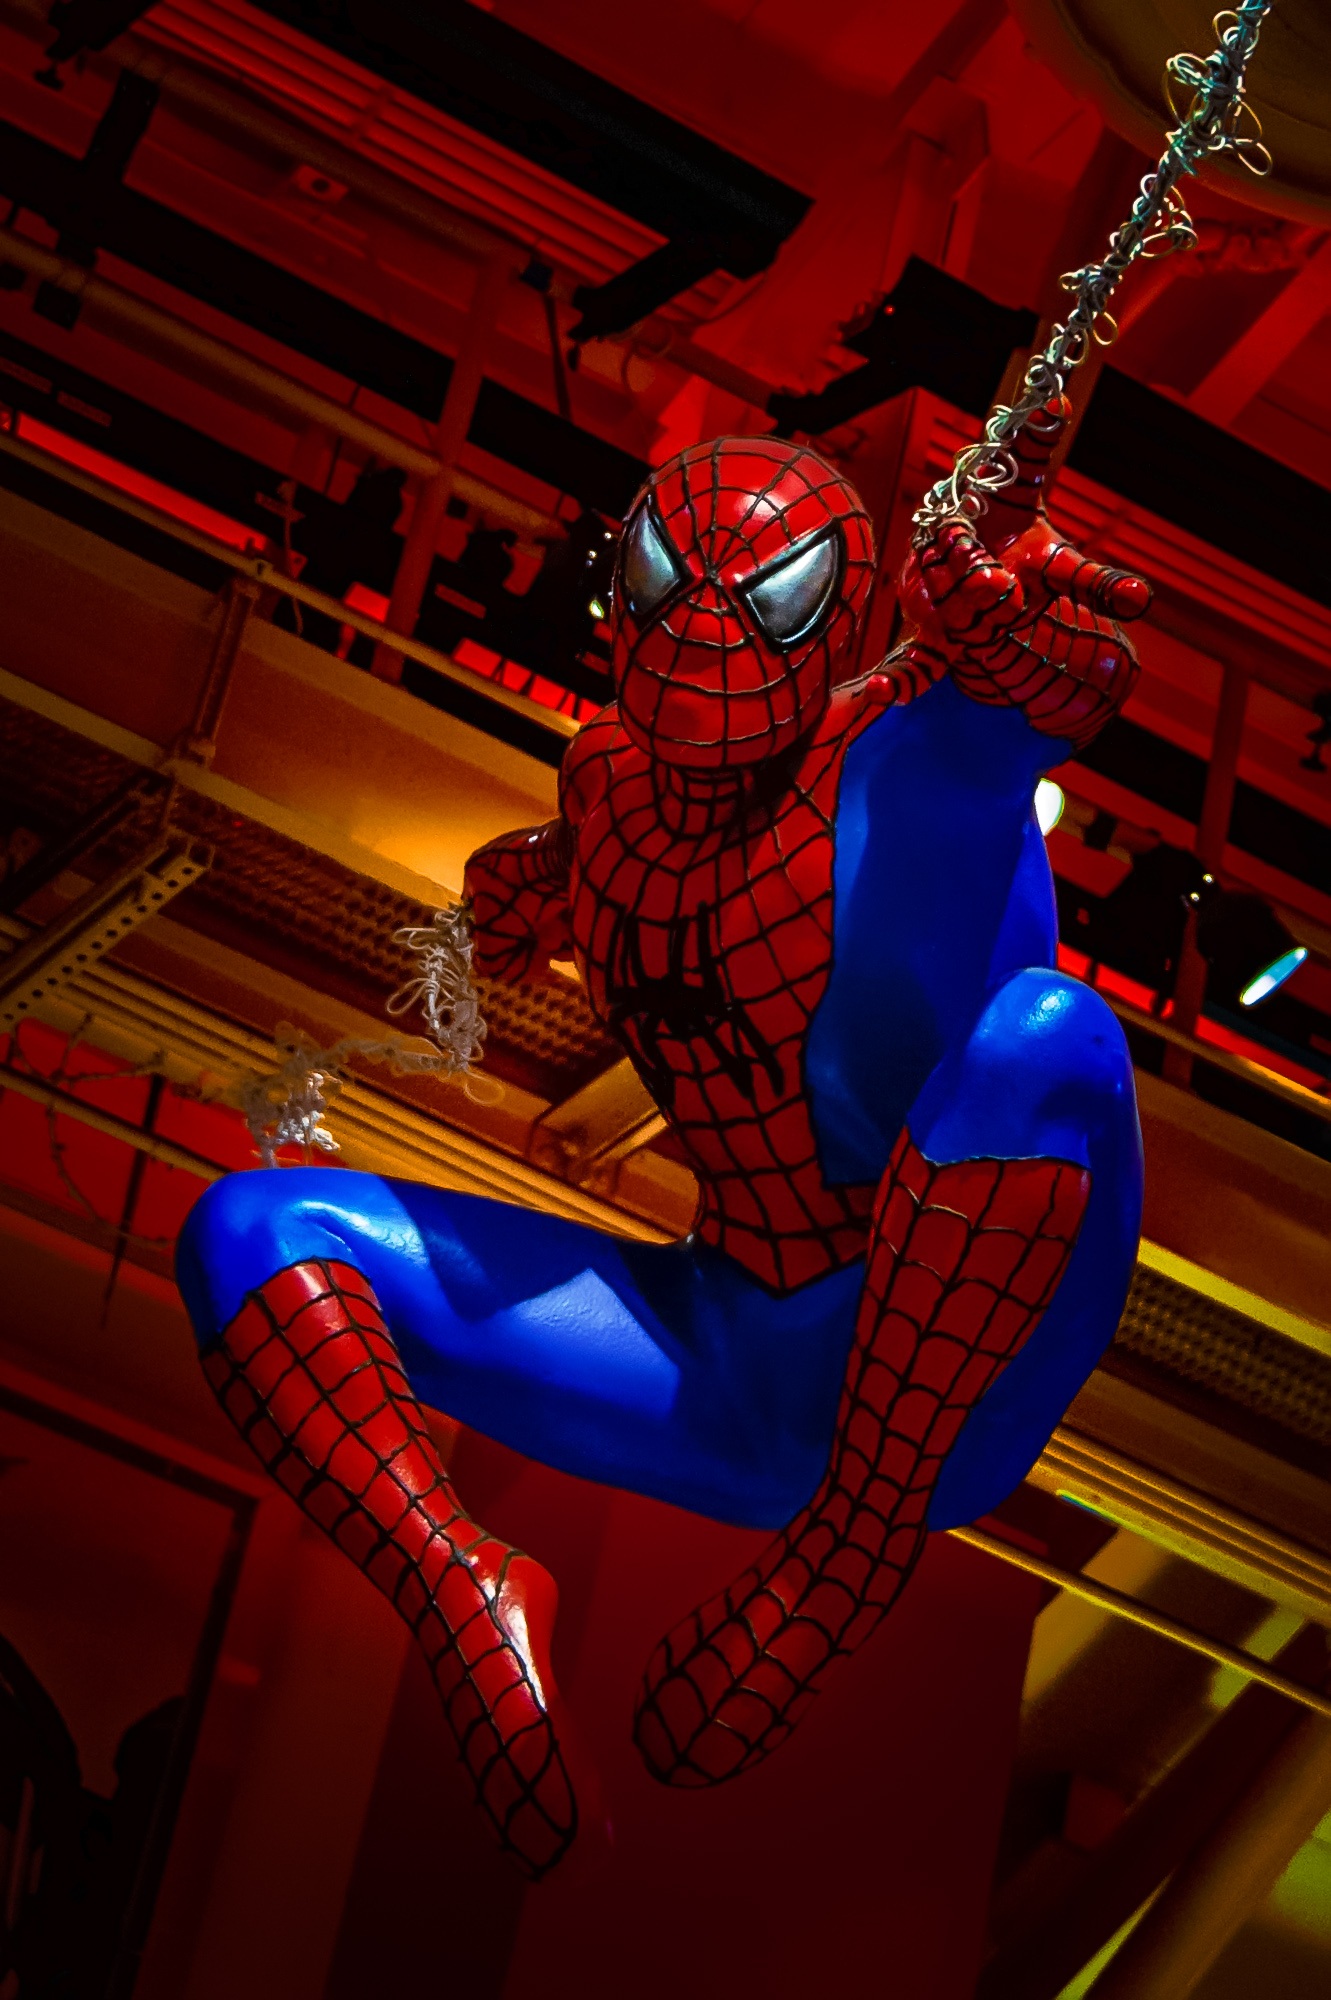
comic, hero, superhero, screenshot, spiderman, fictional character